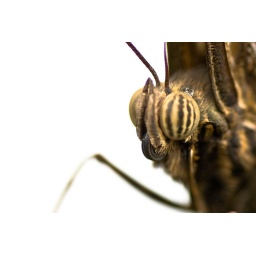
Taken at the Sertoma butterfly house in Sioux Falls.